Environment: real
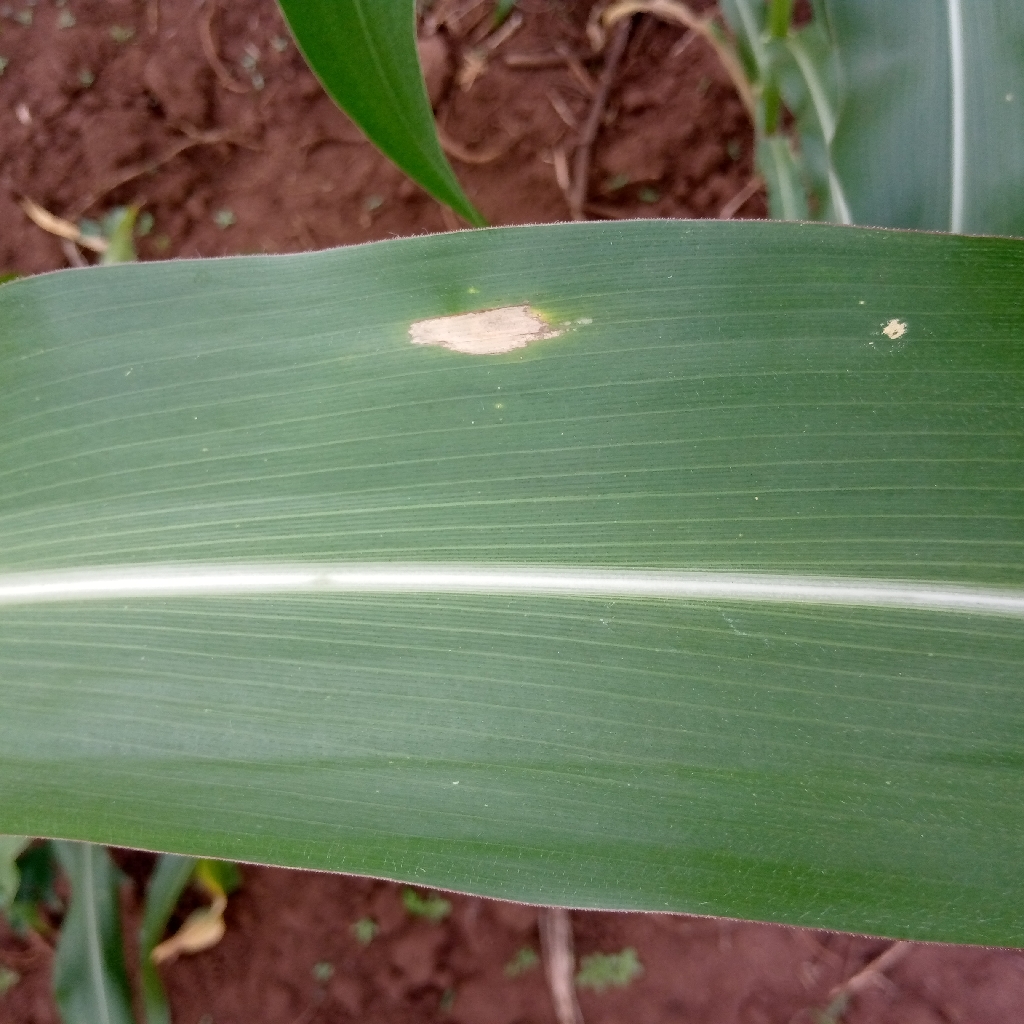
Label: northern_corn_leaf_blight